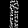
Label: Trouser